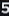
Number: 5